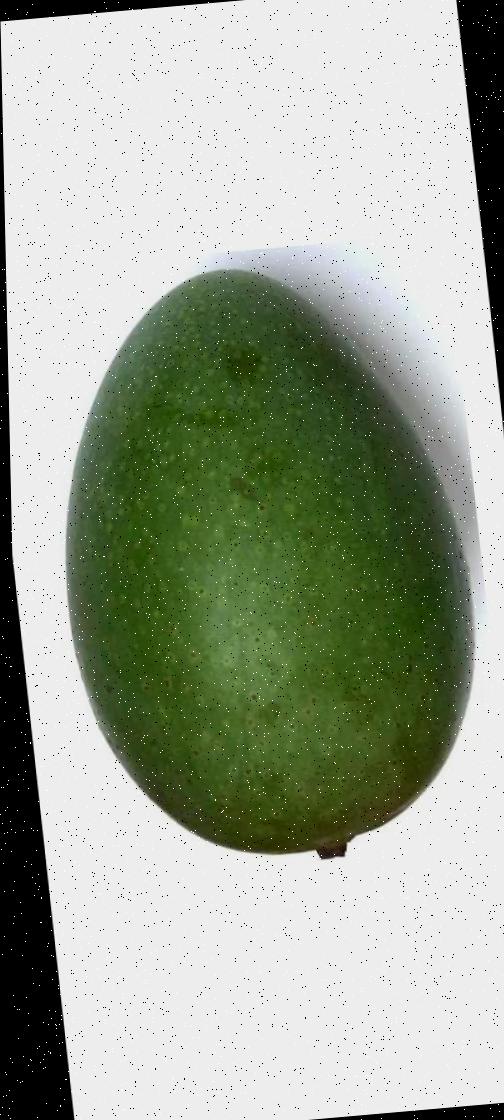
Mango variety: Ashshina Zhinuk